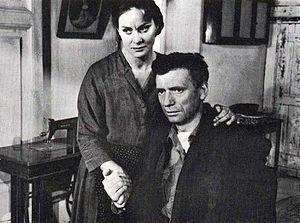
Un dénommé Squarcio est un film italien réalisé par Gillo Pontecorvo et sorti en 1957.